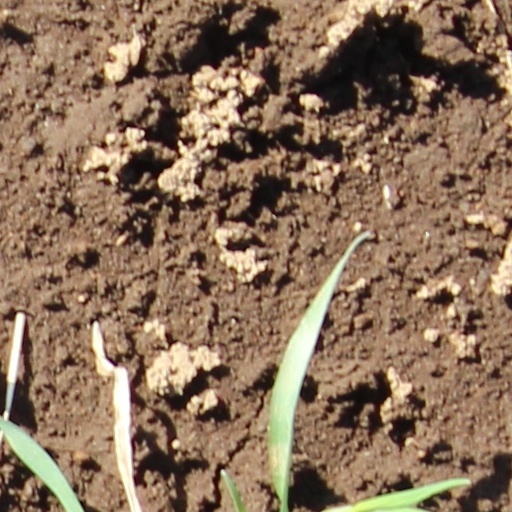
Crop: wheat